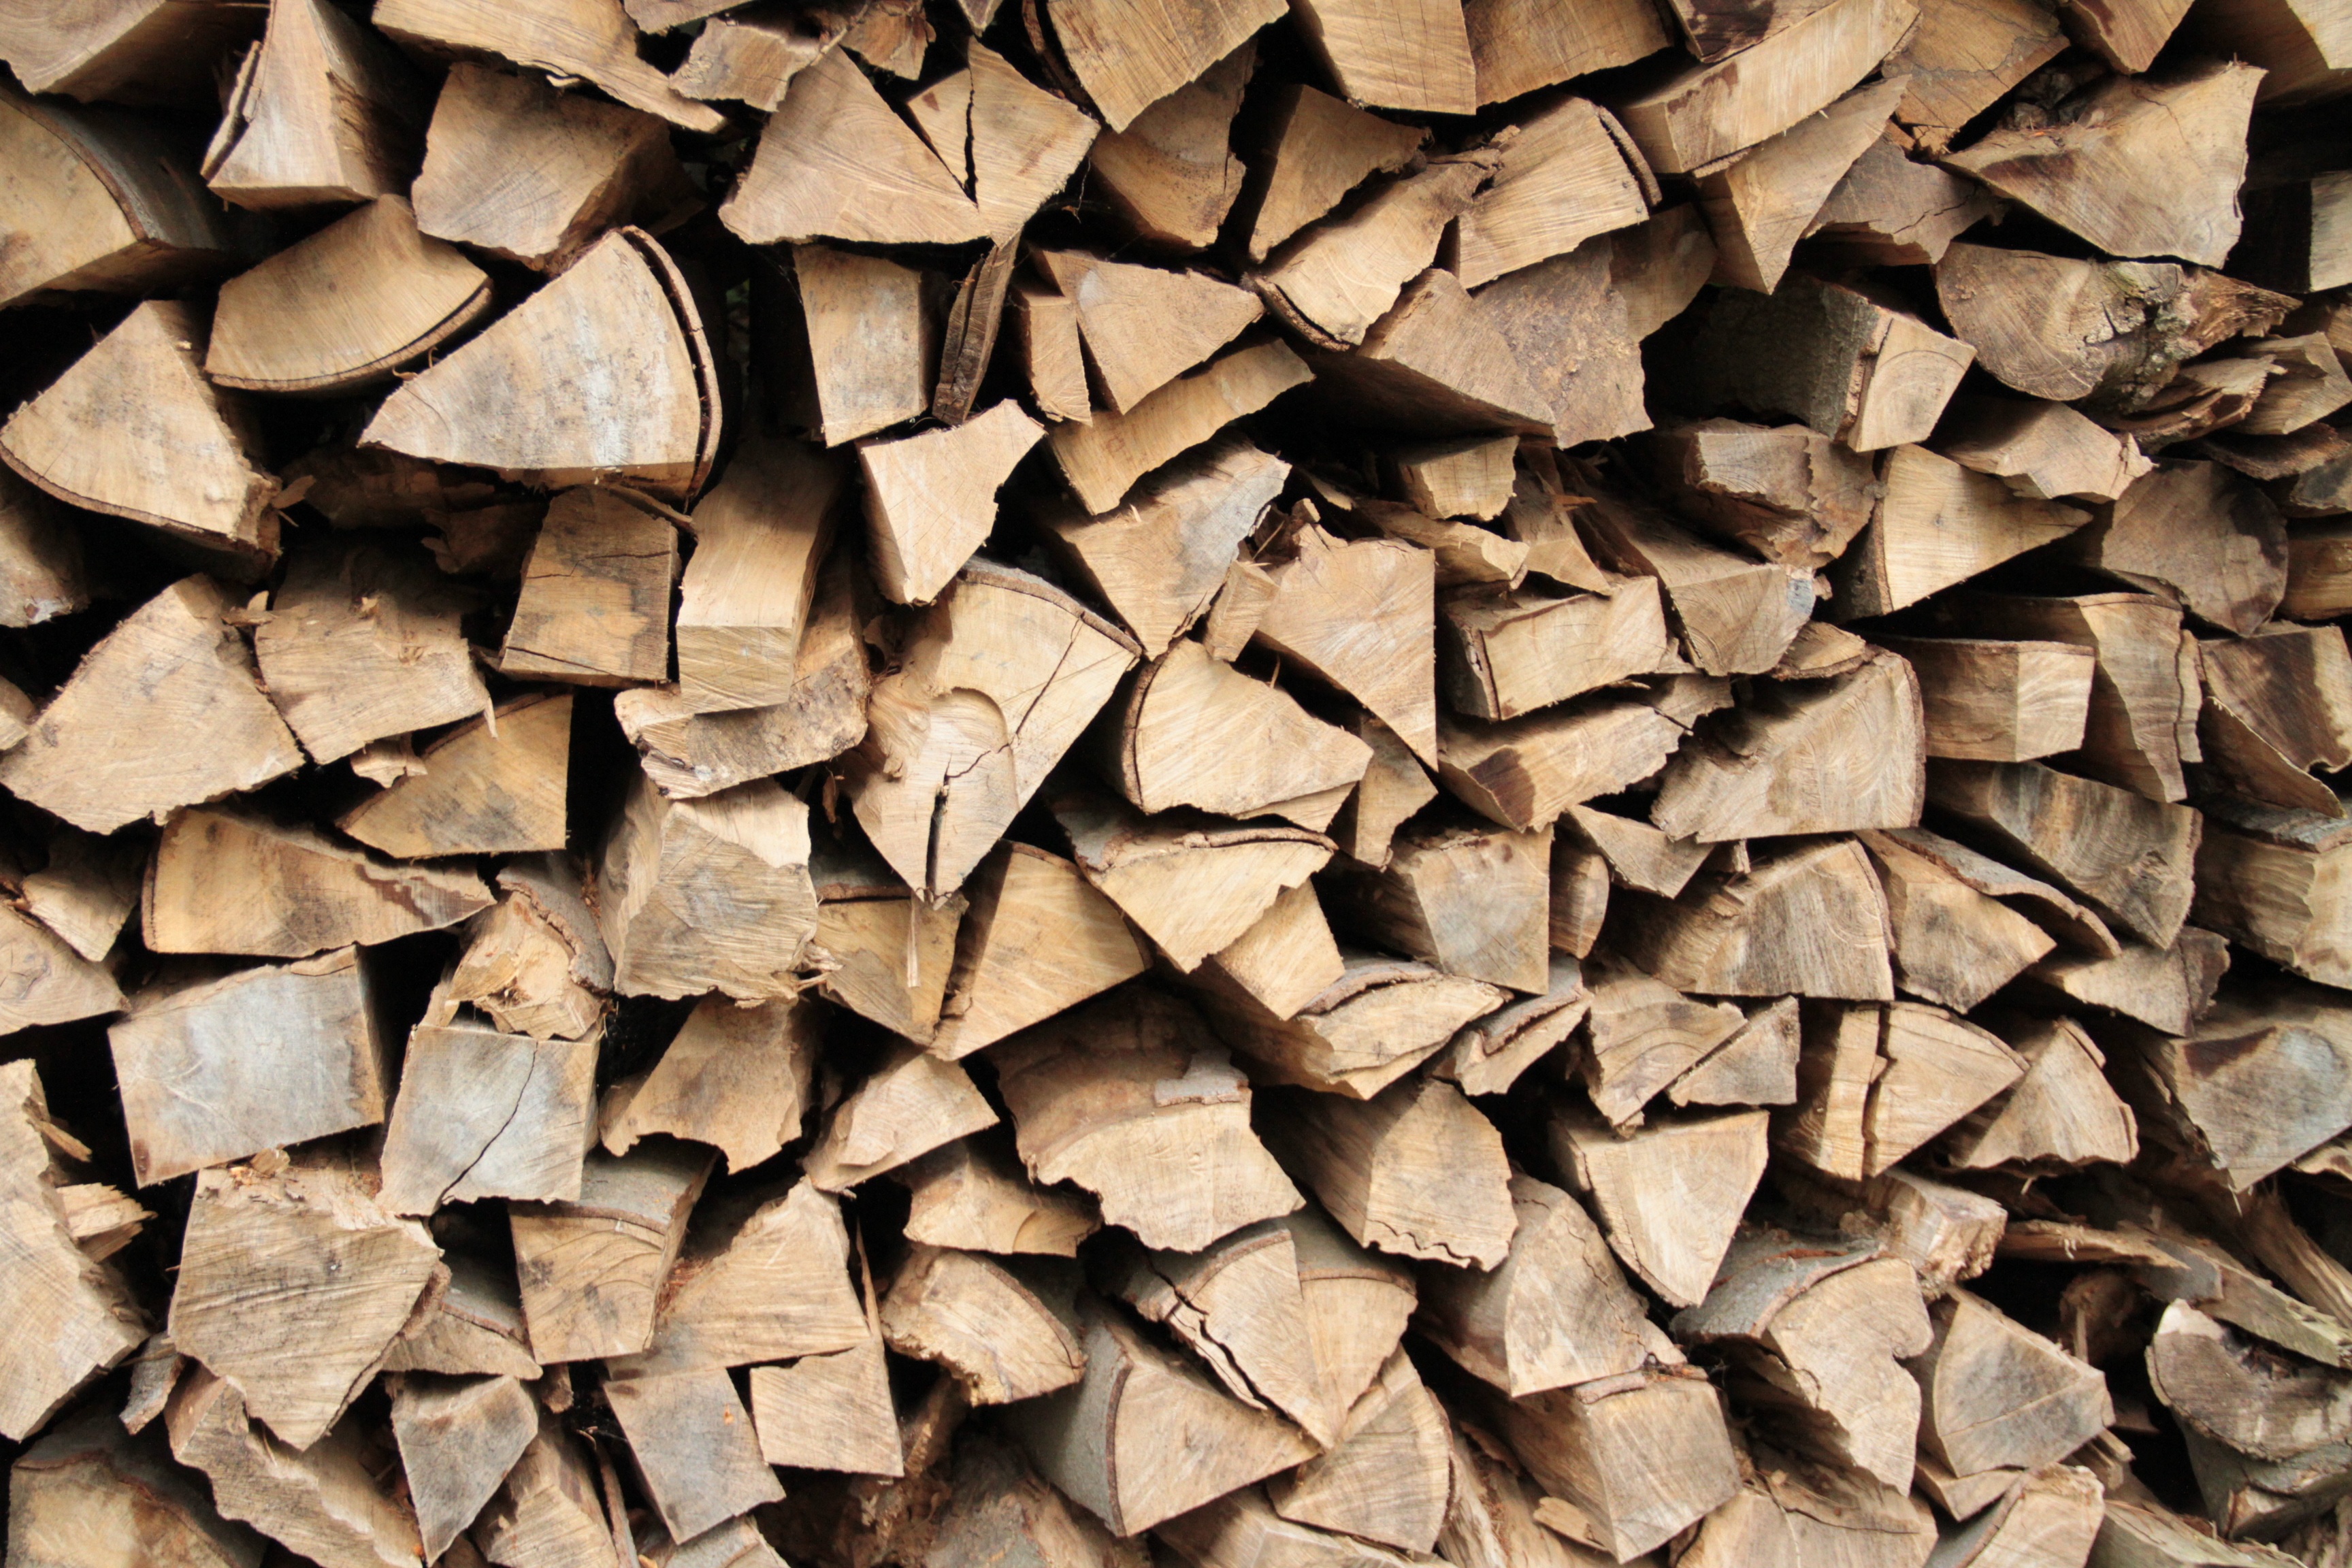
tree, branch, wood, texture, leaf, floor, trunk, wall, log, pattern, soil, firewood, stack, lumber, material, close up, design, stacked, combs thread cutting, stacked up, holzstapel, pile of wood, flooring, woody plant